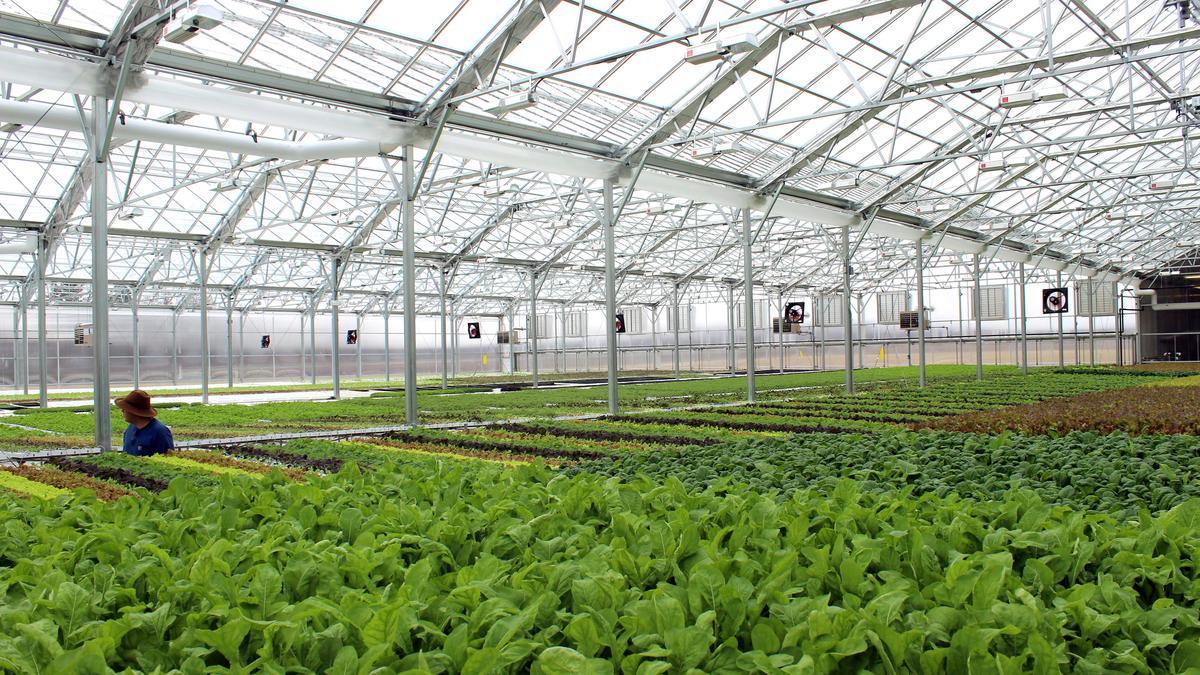
Mkulima anaangalia mimea yake ili aweze kujua zinavyo endelea ikiwa imepata rotuba ya kutosha.